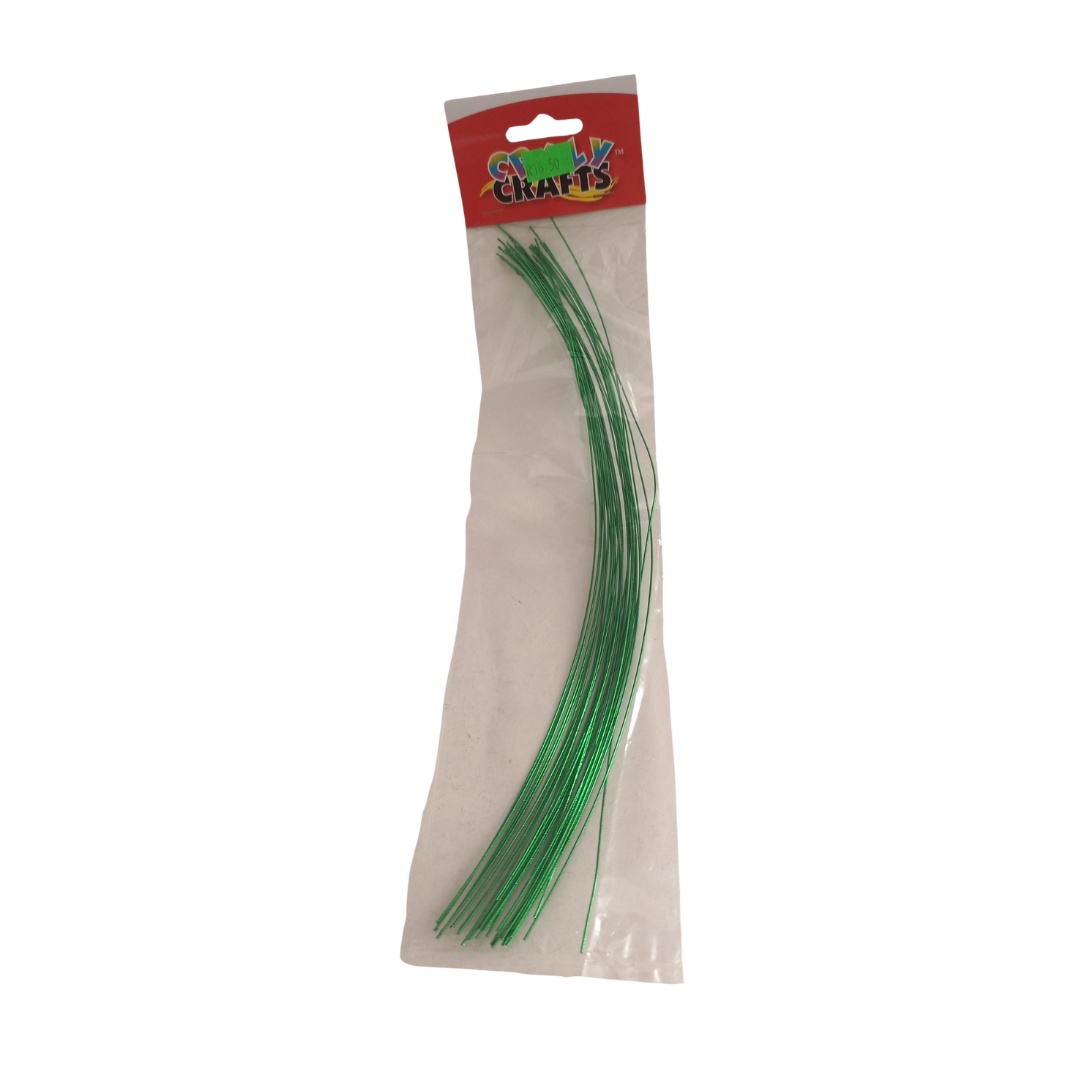
Metallic Wire
Add a touch of strength and shine to every project with this durable metallic wire. Flexible yet sturdy, it’s perfect for crafting, floral arrangements, jewelry making, or DIY décor. The sleek metallic finish adds an elegant sparkle, making every creation stand out with style and quality. Size: 30cm
Brand: Honey Bee Online
Category: Arts & Entertainment > Hobbies & Creative Arts > Arts & Crafts > Art & Crafting Materials > Crafting Wire > Floral Wire